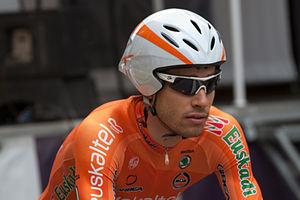
Ricardo García Ambroa lors du Prologue du Critérium du Dauphiné 2012
Ricardo García Ambroa est un coureur cycliste espagnol, né le 26 février 1988 à Vitoria-Gasteiz. Il est professionnel de 2009 à 2018.